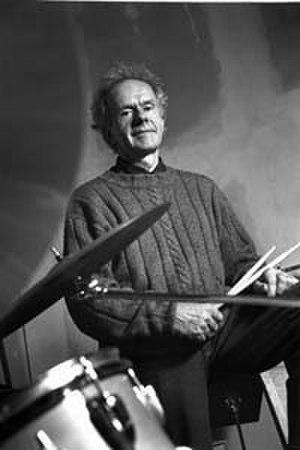
Pierre Favre